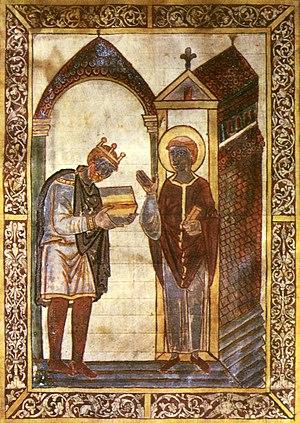
Æthelstan A est un scribe anglo-saxon responsable de l'établissement des chartes du roi d'Angleterre Æthelstan entre 928 et 935. Son identité est inconnue ; « Æthelstan A » est le nom qui lui est conventionnellement donné par les historiens modernes.
Les vêtements anglo-saxons sont les vêtements et accessoires portés par les Anglo-Saxons du milieu du Vᵉ siècle au IXᵉ siècle.
L'Enluminure anglo-saxonne désigne la production de manuscrits enluminés réalisés en Angleterre entre l'arrivée des Anglo-Saxons sur le sol britannique, au Vᵉ siècle, et la conquête normande du pays, en 1066. Deux périodes sont distinguées : une première qui s'étend du VIᵉ siècle au début du IXᵉ siècle désignée généralement sous le nom d'enluminure insulaire et se confondant souvent avec la production provenant de l'Irlande voisine. La production de manuscrits enluminé connait un regain en qualité et en quantité propre à l'Angleterre, entre le milieu du Xᵉ siècle et 1066 au sein de centres de production situés à Winchester et Canterbury principalement.
Æthelstan ou Athelstan est roi des Anglo-Saxons, puis des Anglais, de 924 à sa mort. Il est considéré comme le premier roi d'Angleterre et l'un des plus grands monarques de la période anglo-saxonne de l'histoire du pays.